Sonora

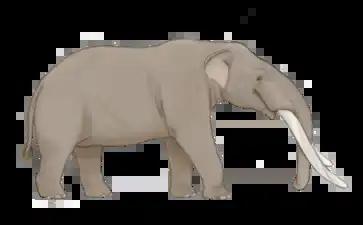
Drawing of "Cuvieronius," the species of gomphothere found at the El Fin del Mundo site

The oldest Clovis culture site in North America is believed to be El Fin del Mundo in northwestern Sonora. It was discovered during a 2007 survey. It features occupation dating around 13,390 calibrated years Before Present. At the site, remains of the gomphothere "Cuvieronius" were found associated with Clovis spear points, suggesting that the animals had been hunted.